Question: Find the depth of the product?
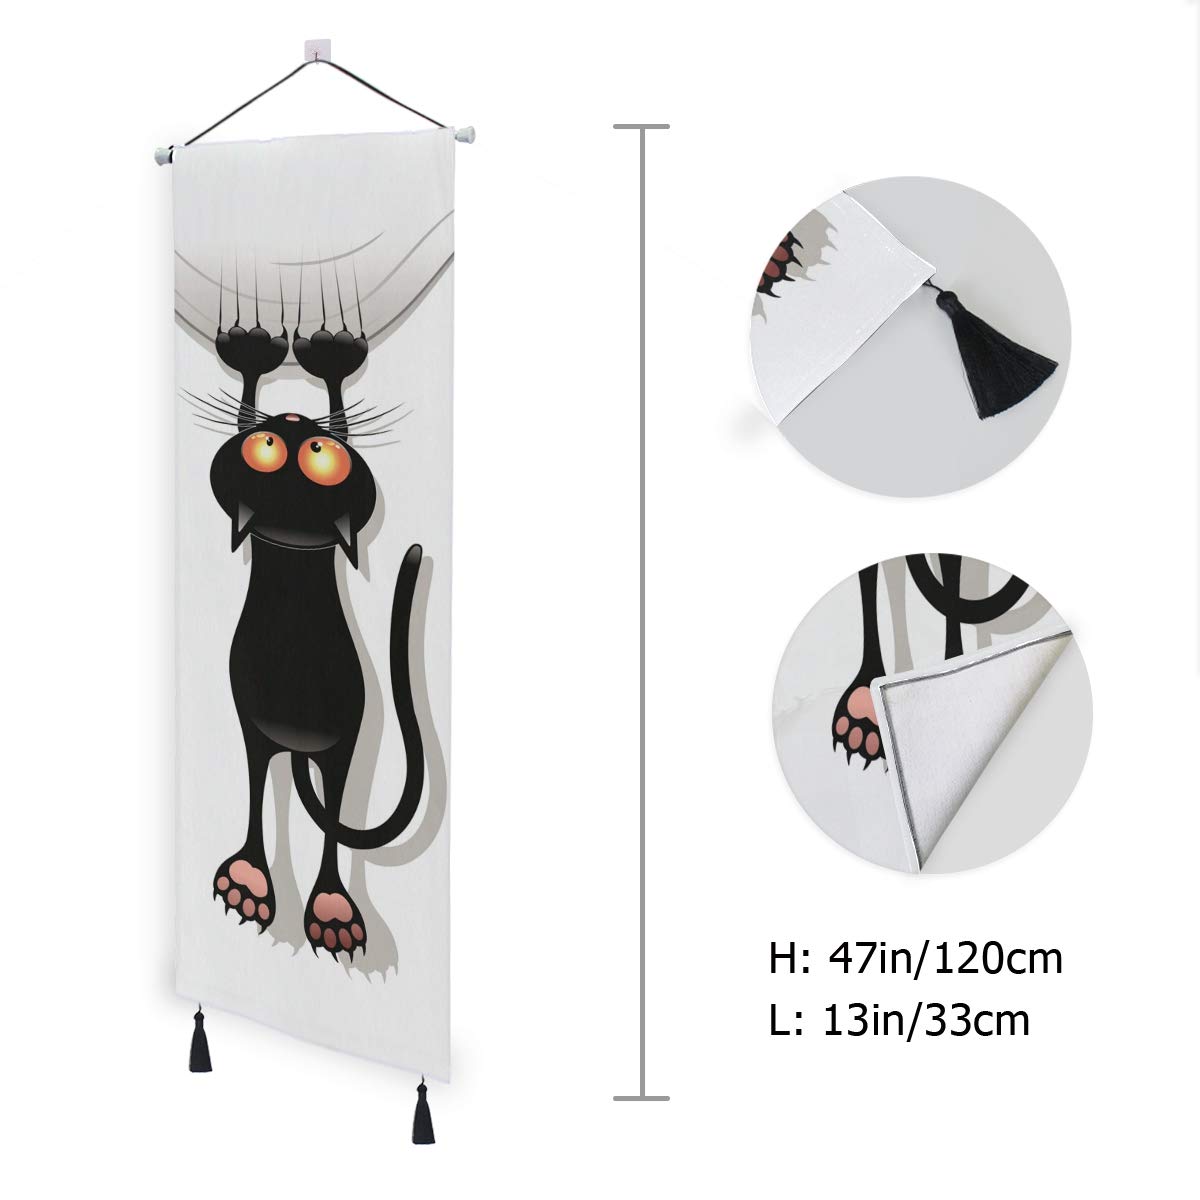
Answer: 120.0 centimetre